Federal Patent Court (Germany)

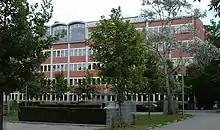
The German Federal Patent Court (BPatG)

The Federal Patent Court (abbreviation: "BPatG") is a German federal court competent for particular legal matters, such as patent and trademark cases. It has its seat in Munich, Germany, and was established on July 1, 1961. Within Germany's dual system, in which patent infringement proceedings and nullity suits are dealt with before different courts, the Federal Patent Court is in charge of nullity suits, i.e. deciding upon challenges to the validity of German and European patents having effect in Germany.